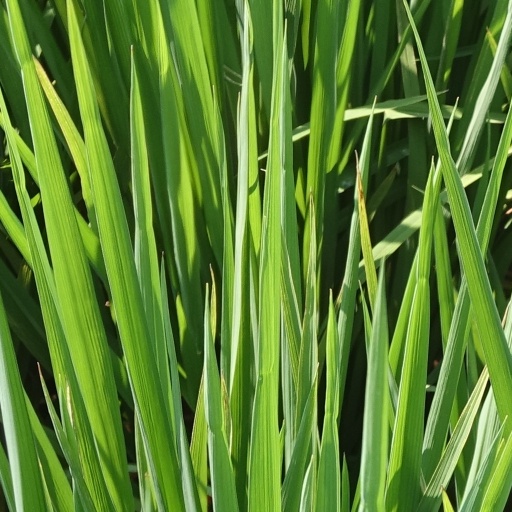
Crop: rice